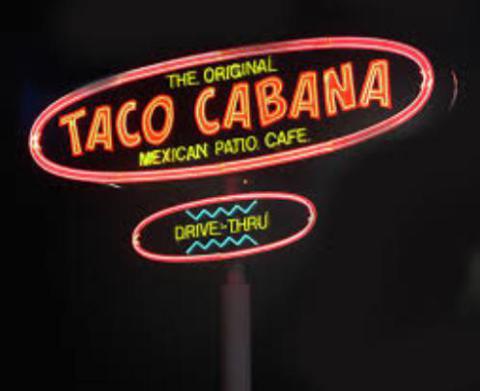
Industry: Food